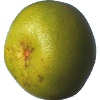
Label: Pomelo Sweetie 1